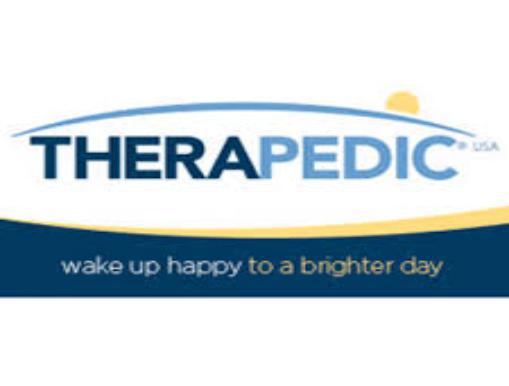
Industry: Necessities